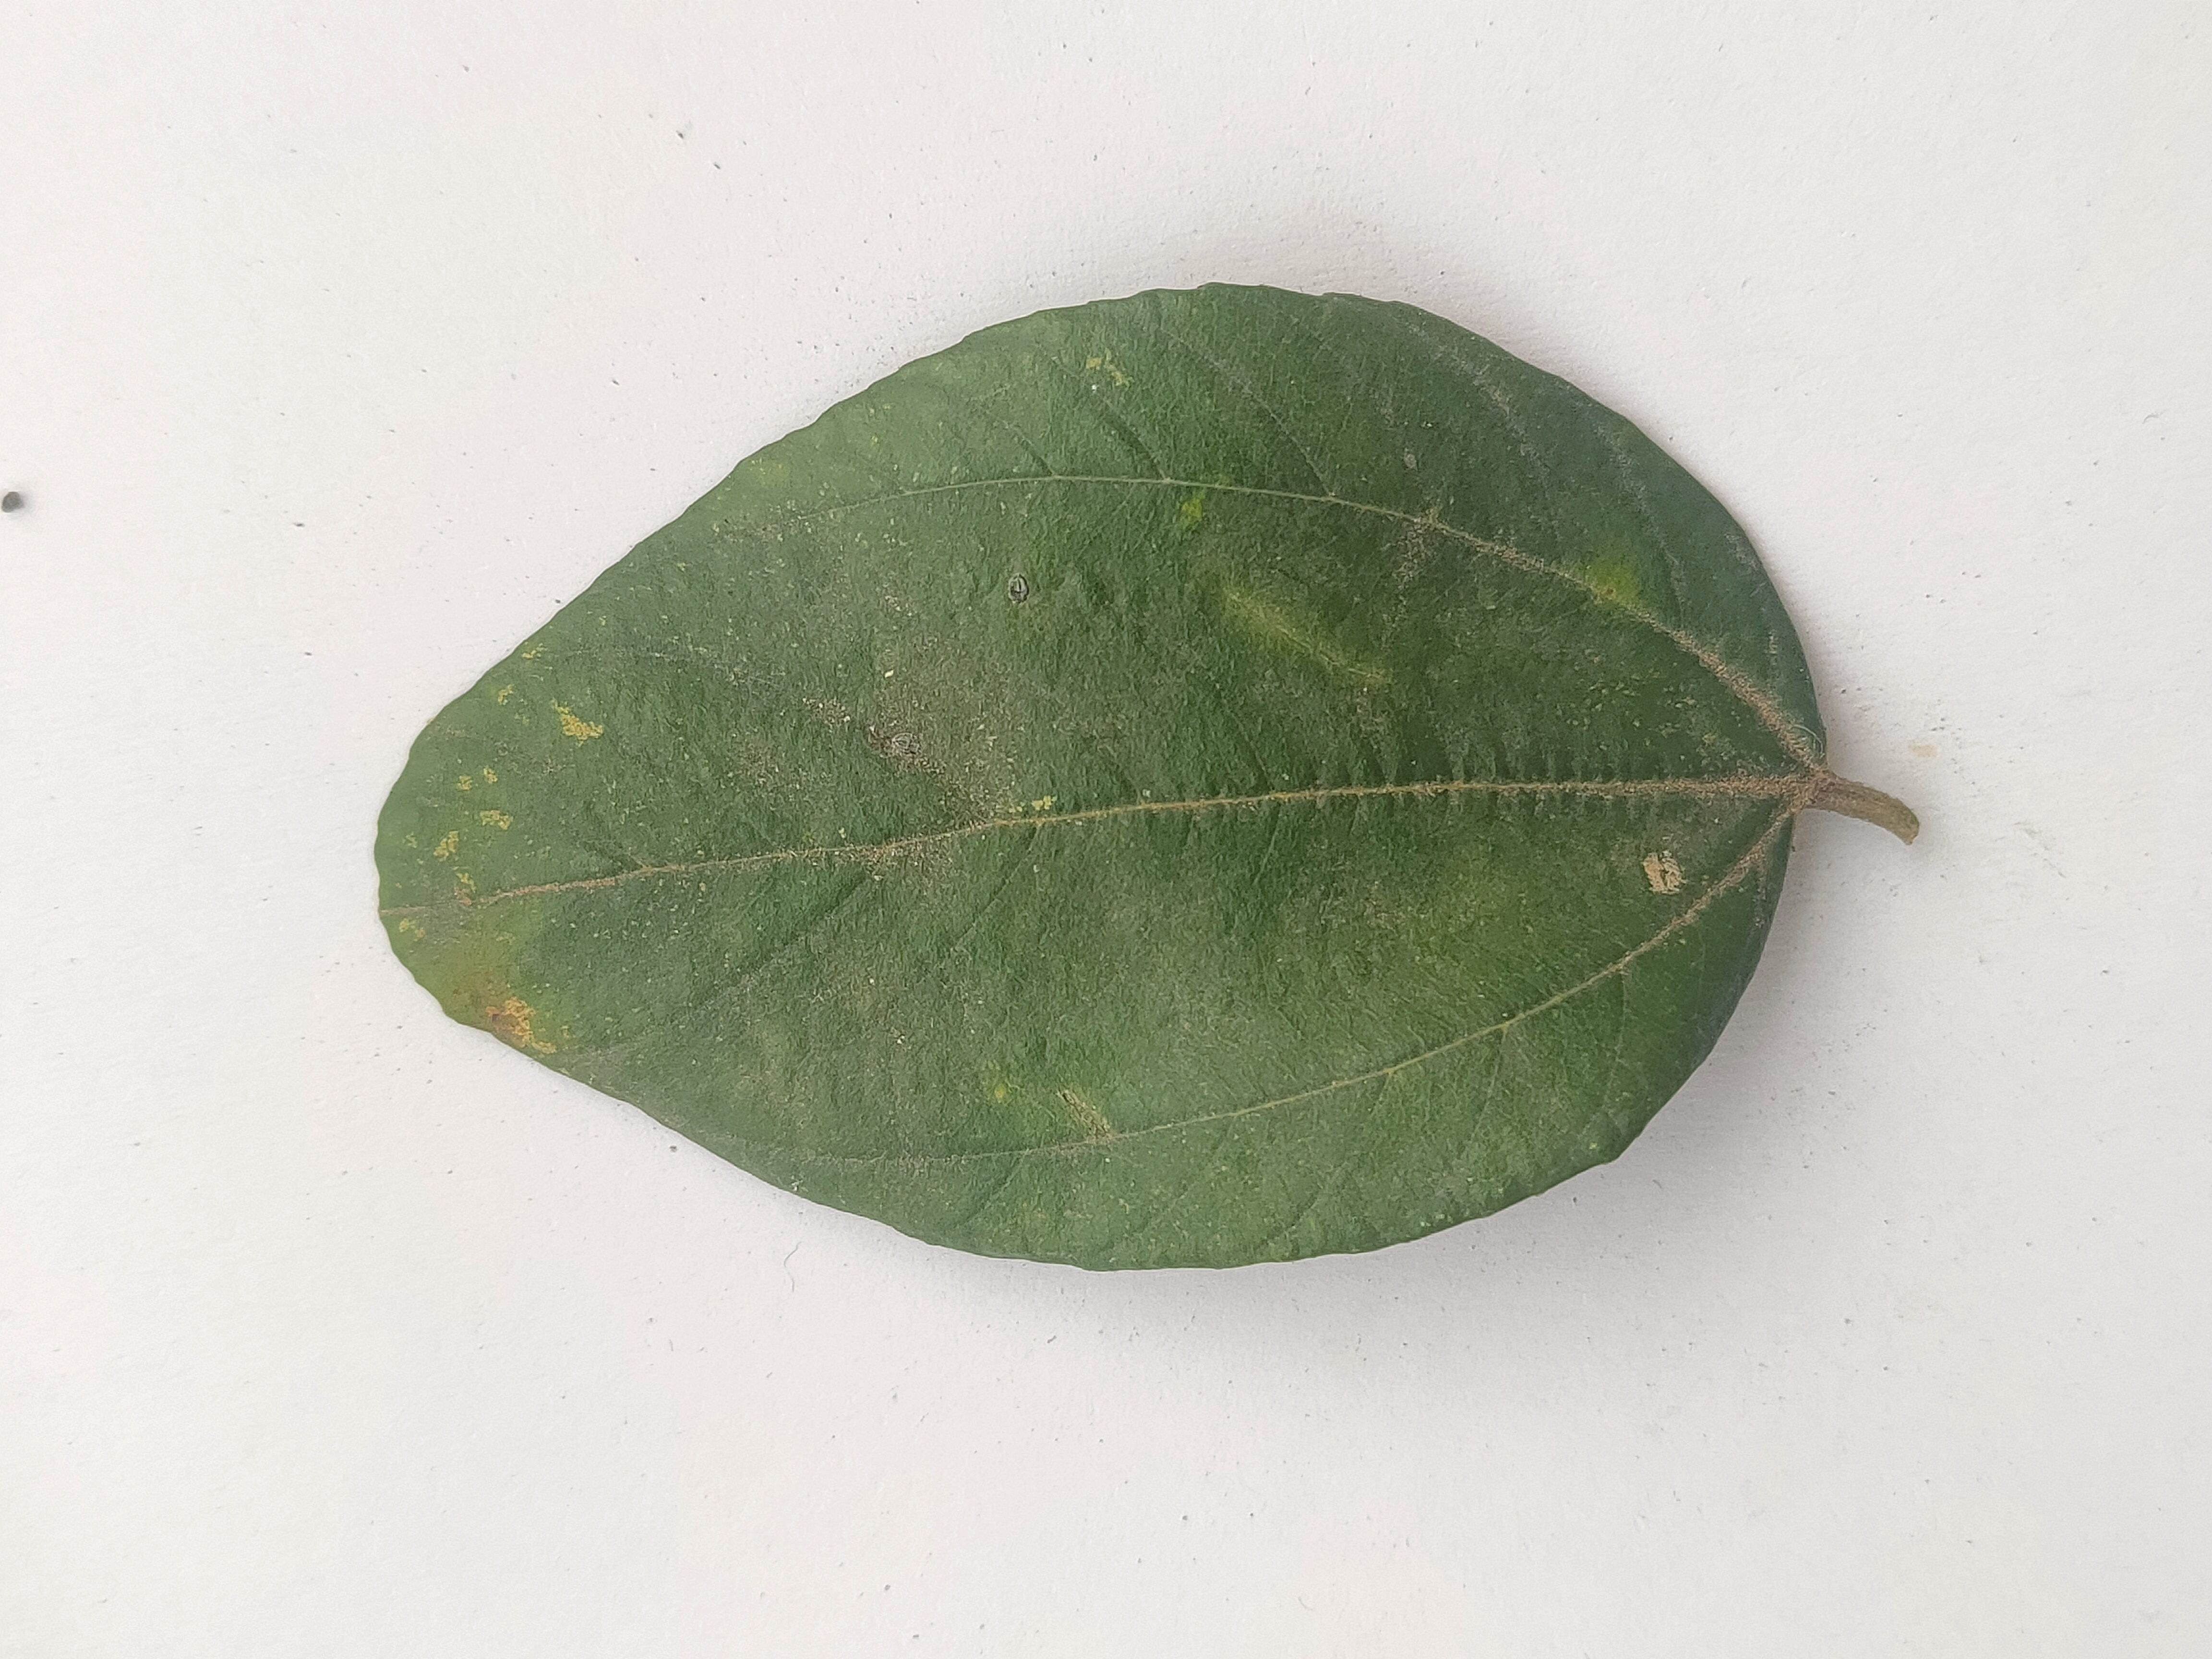
Leaf variety: Plum